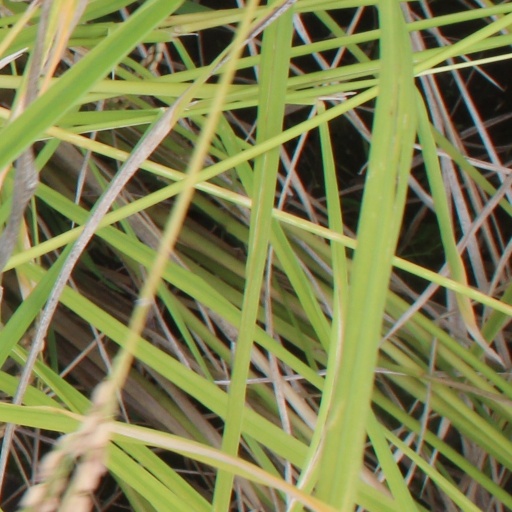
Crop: rice